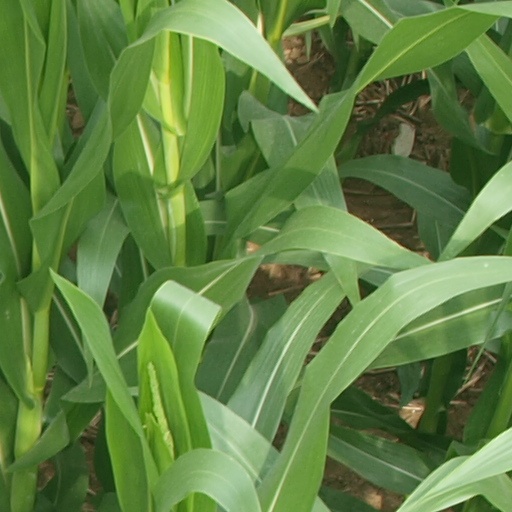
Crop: maize; corn